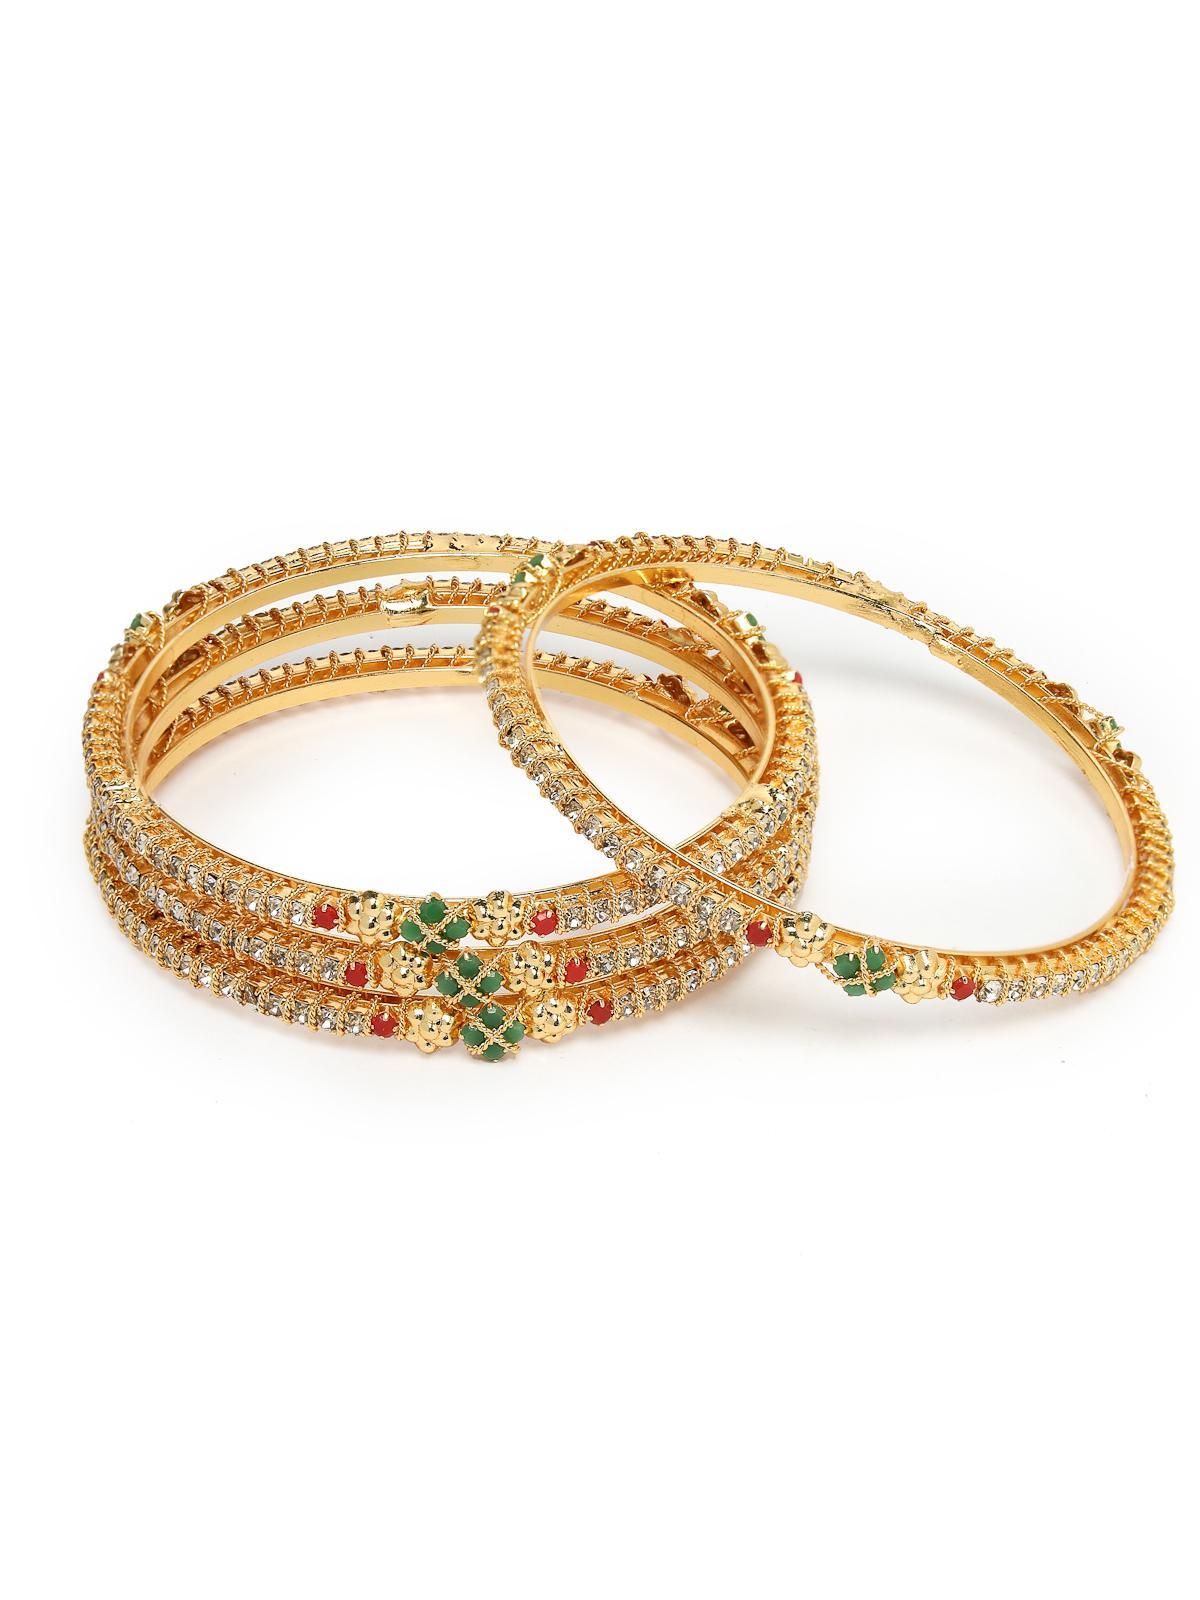
Sukkhi Graceful Gold Plated Multicolor White AD Stones Studded Set of 4 Thin Bracelet Bangle Set Jewellery for Women & Girls|Latest Design|Birthday Anniversary Gift for Women|B105903_2.8
Type: Bracelets & Bangles
Brand: Sukkhi
Price: Rs. 372
 Step into grace with the Sukkhi Graceful Gold Plated Thin Bracelet Bangle Set for Women & Girls. This set of four captivates with a delightful blend of multicolor hues and white AD stones, showcasing the latest design trends. The gold-plated finish adds a touch of sophistication to any ensemble. Sized at 2.4, 2.6 and 2.8, these thin bracelets make for a perfect birthday or anniversary gift, celebrating contemporary style and timeless beauty for the special women in your life.Disclaimer:There may be slight variation in shade and colour due to photographic effects and monitor settings
Included: 4 Bangles